Istro-Romanians

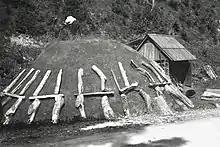
Pile of wood for making charcoal, similar to the Istro-Romanian ones, in 1931, Slovenia

Traditionally and historically, the Istro-Romanians were shepherds, an occupation that would disappear with the centuries. They carried their sheep dressed in wool suits, a hat and with knots around the feet. They also had a walking stick carved with things of daily life that were sung to pass the time faster. The sheep were taken to pastures in which they would remain a month, time in which a small shepherd hut of wood was built. Inside it were sheepherding tools such as a cauldron for "caș" (a type of cheese), a kind of container of dry soil where food was eaten and spoons, the (a cup), where fresh was placed during a day, and the bucket with which the sheep were milked, among others. The process of making of the Istro-Romanians is the same as in Romania.